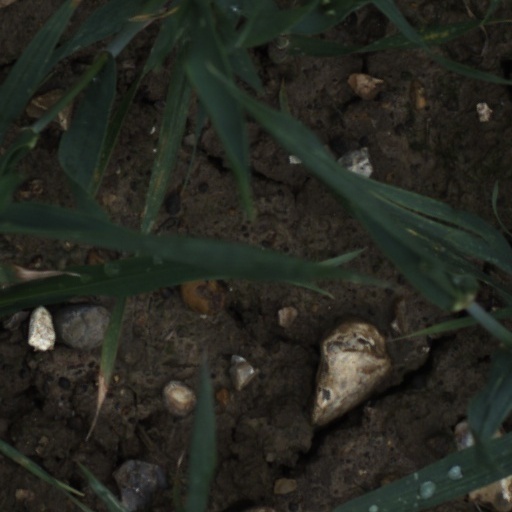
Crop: wheat